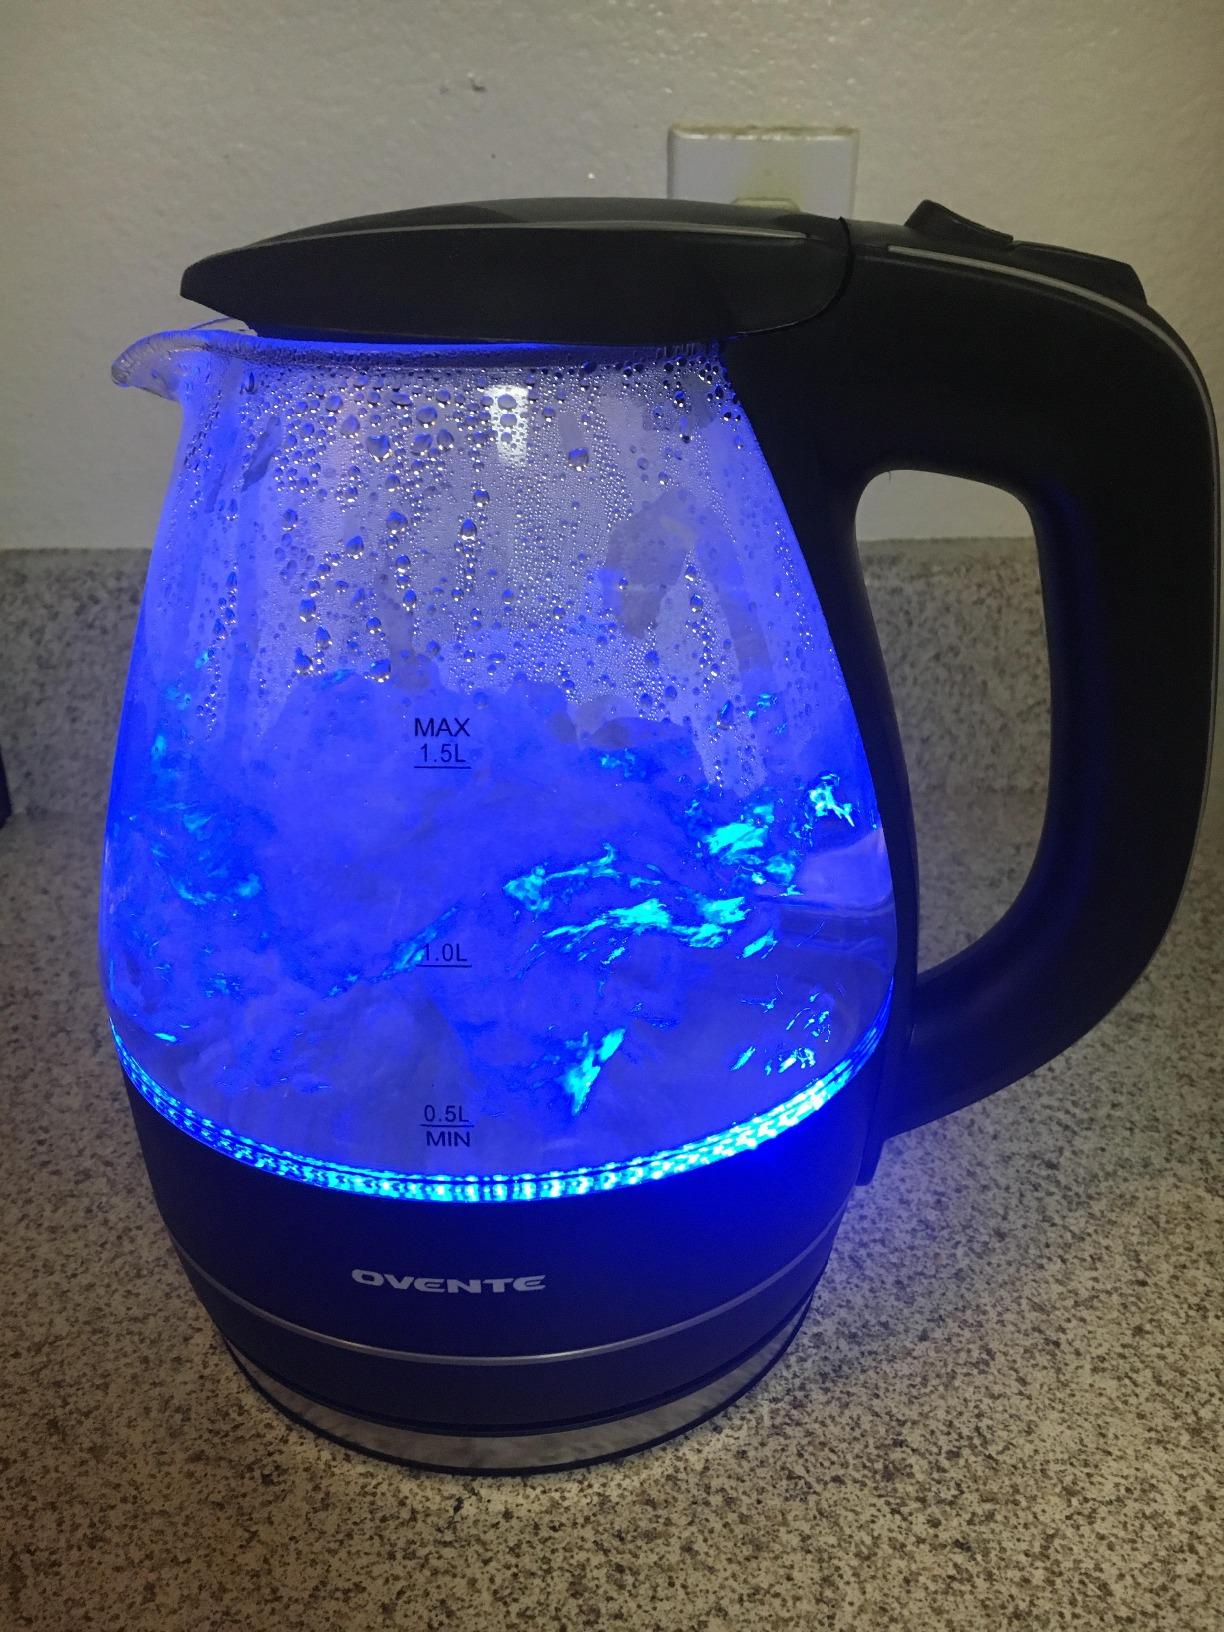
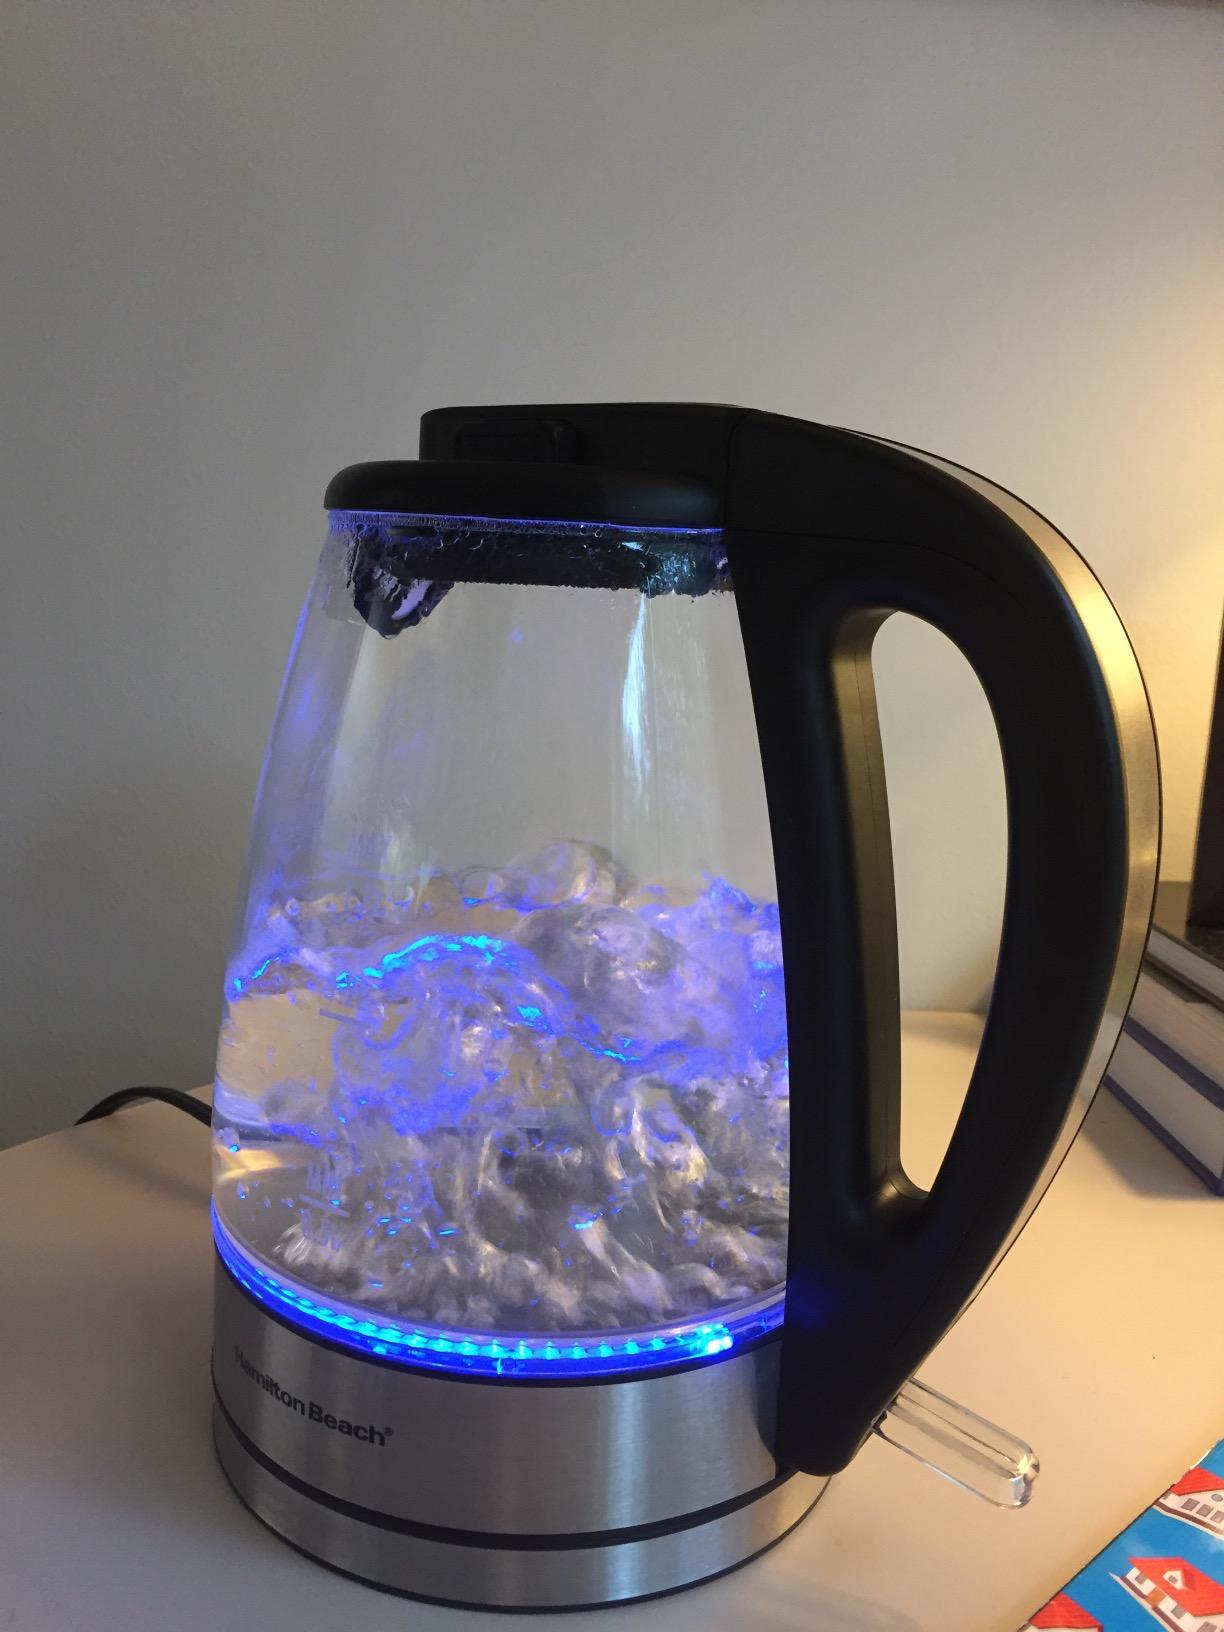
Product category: items_kettle
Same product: no